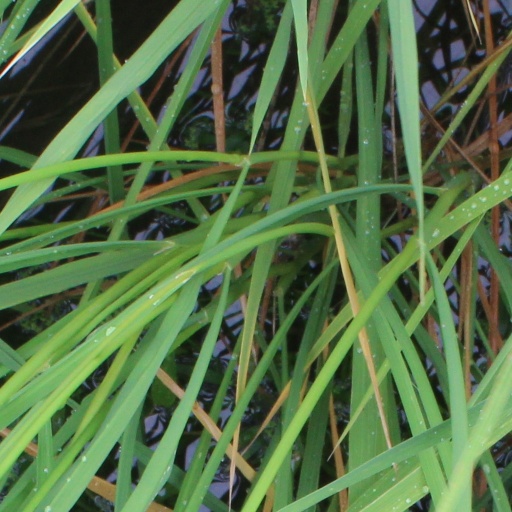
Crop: rice